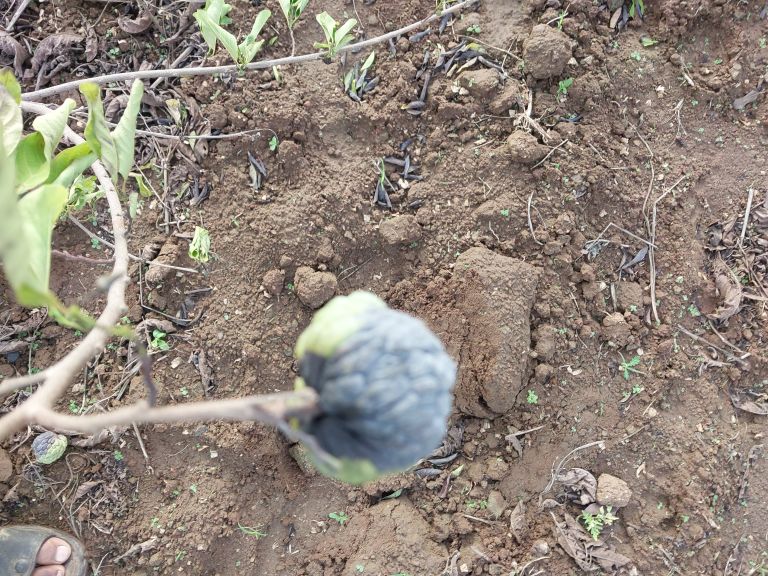
Disease label: Blank Canker